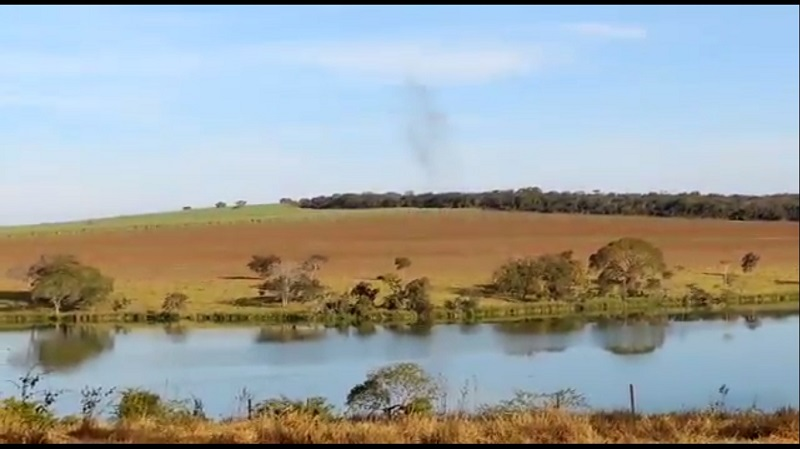
Fire: no
Smoke: yes